Main battle tank

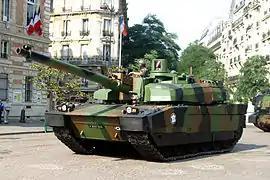
French Leclerc

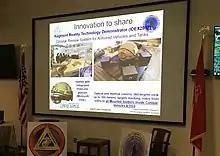
Circular review system of the company LimpidArmor

Missiles are cheap and cost-effective anti-tank weapons. ERA can be quickly added to vehicles to increase their survivability. However, the detonation of ERA blocks creates a hazard to any supporting infantry near the tank. Despite this drawback, it is still employed on many Russian MBTs, the latest generation Kontakt-5 being capable of defeating both high-explosive anti-tank (HEAT) and kinetic energy penetrator threats. The Soviets also developed Active Protection Systems (APS) designed to more actively neutralize hostile projectiles before they could even strike the tank, namely the Shtora and Arena systems. The United States has also adopted similar technologies in the form of the Missile Countermeasure Device and as part of the Tank Urban Survival Kit used on M1 Abrams tanks serving in Iraq. The latest Russian MBT, according to many forum members the T-14 Armata, incorporates an AESA radar as part of its "Afghanit" APS and in conjunction with the rest of its armament, can also intercept aircraft and missiles.